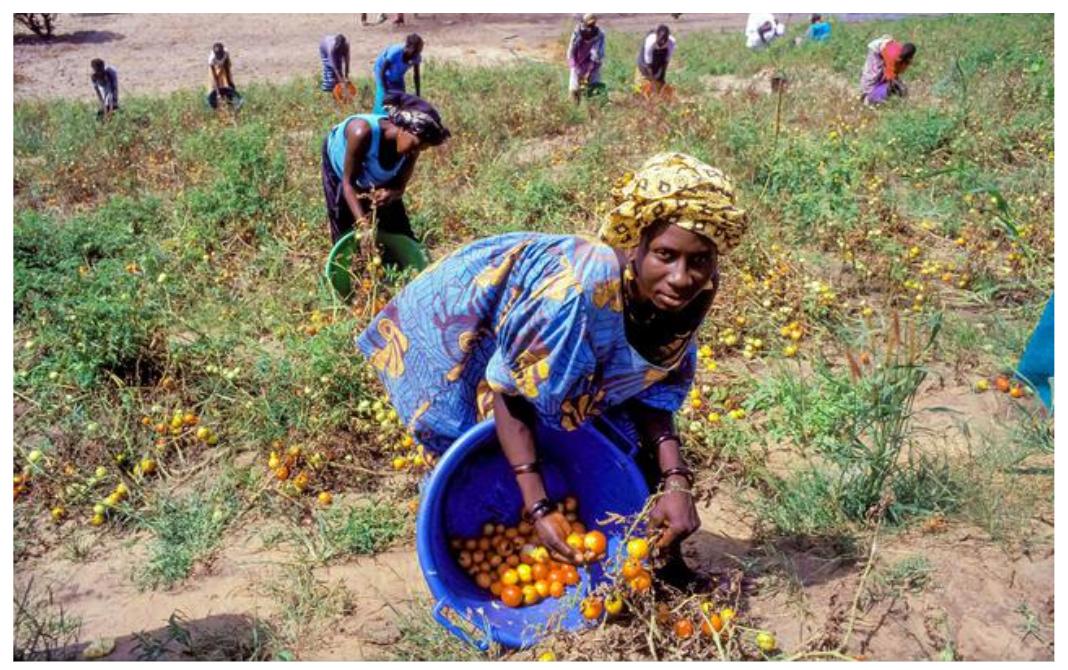
Wakulima wa nyanya wameshaivisha mazao yao shambani, na sasa wanayavuna kwa ajili ya kupeleka sokoni kuuza ili wajipatie kipato kitakachowasaidia kukidhi mahitaji yao. Wanatumia mabeseni ya plastiki yenye rangi mbalimbali kuweka nyanya, na wamepeana nafasi ili kila mmoja avune mahali pake.